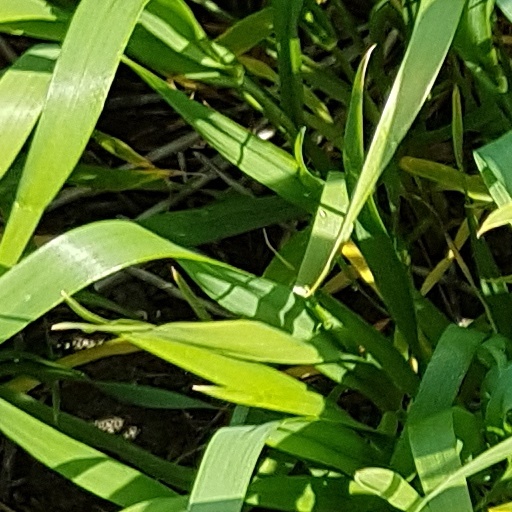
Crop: wheat